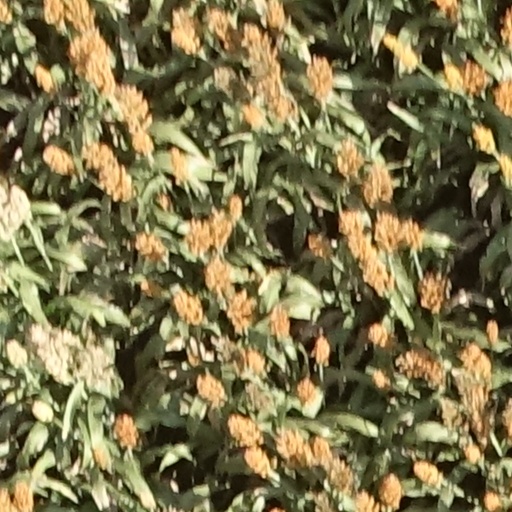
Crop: sorghum